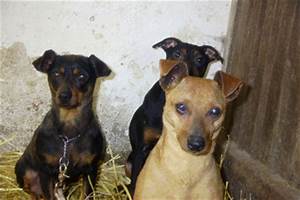
Label: cane